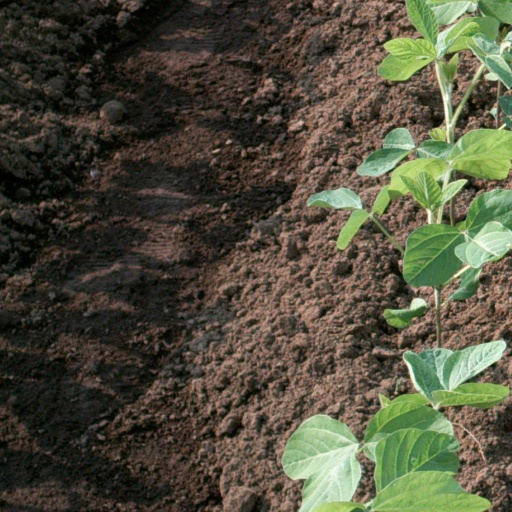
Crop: soybean